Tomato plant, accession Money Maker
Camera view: bottom (45 deg); turntable rotation: 30 degrees
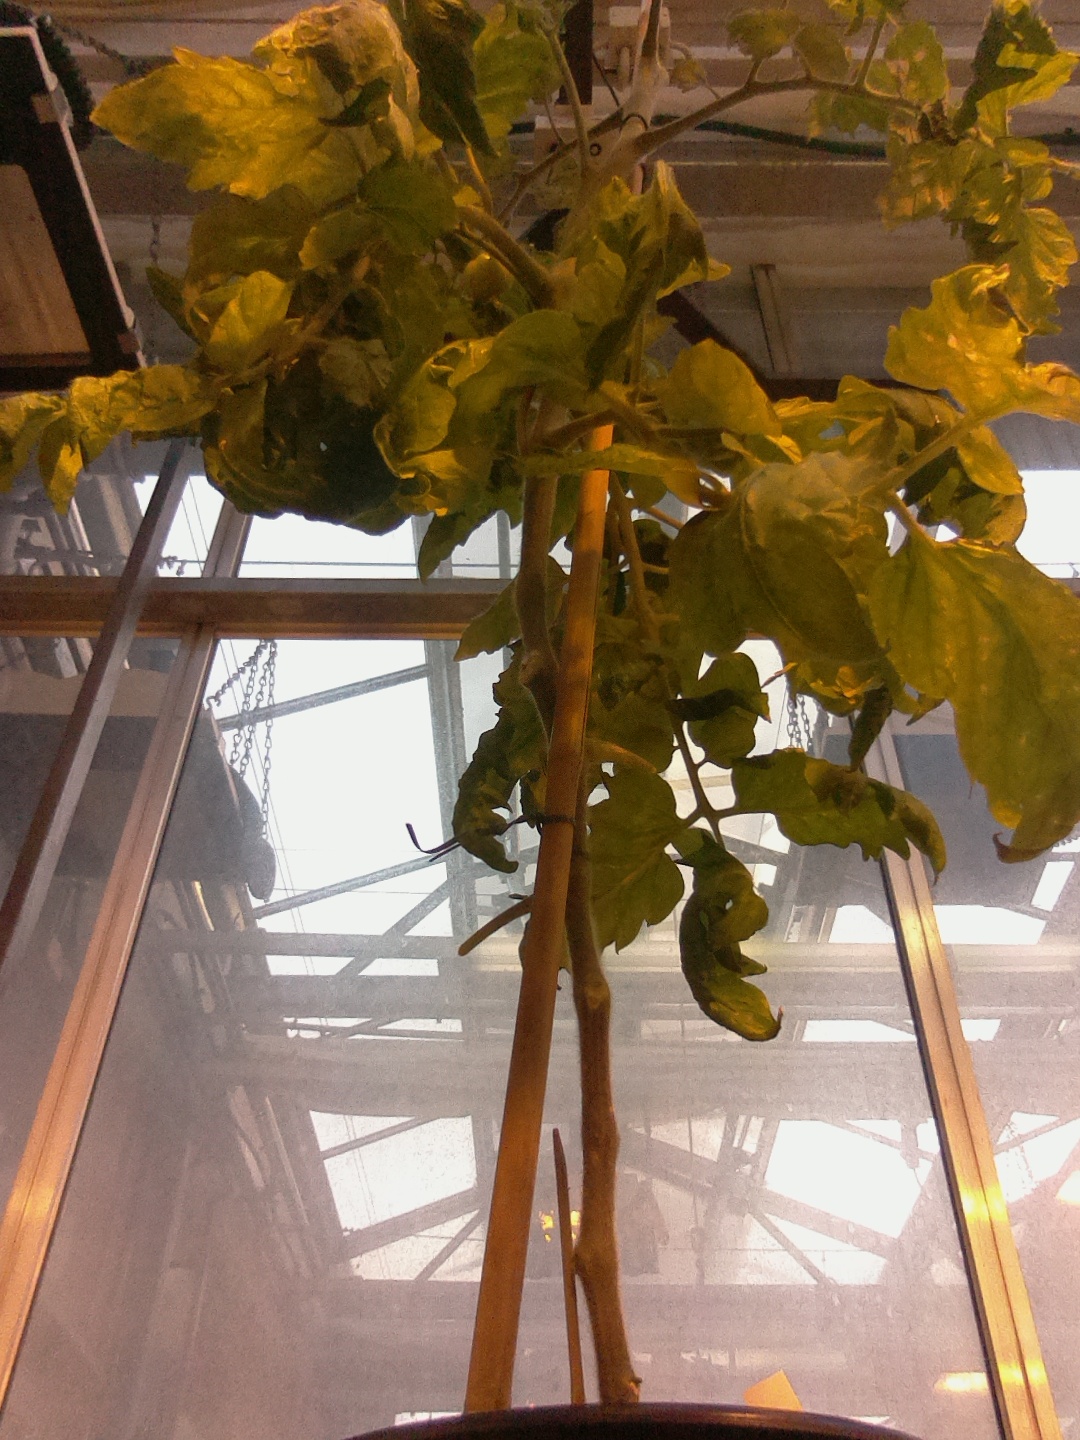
BBCH growth stage 75: 50%-60% of final fruit size